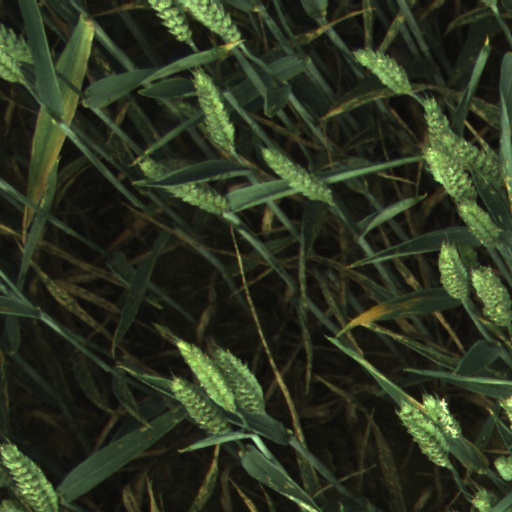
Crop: wheat